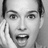
Emotion: surprise